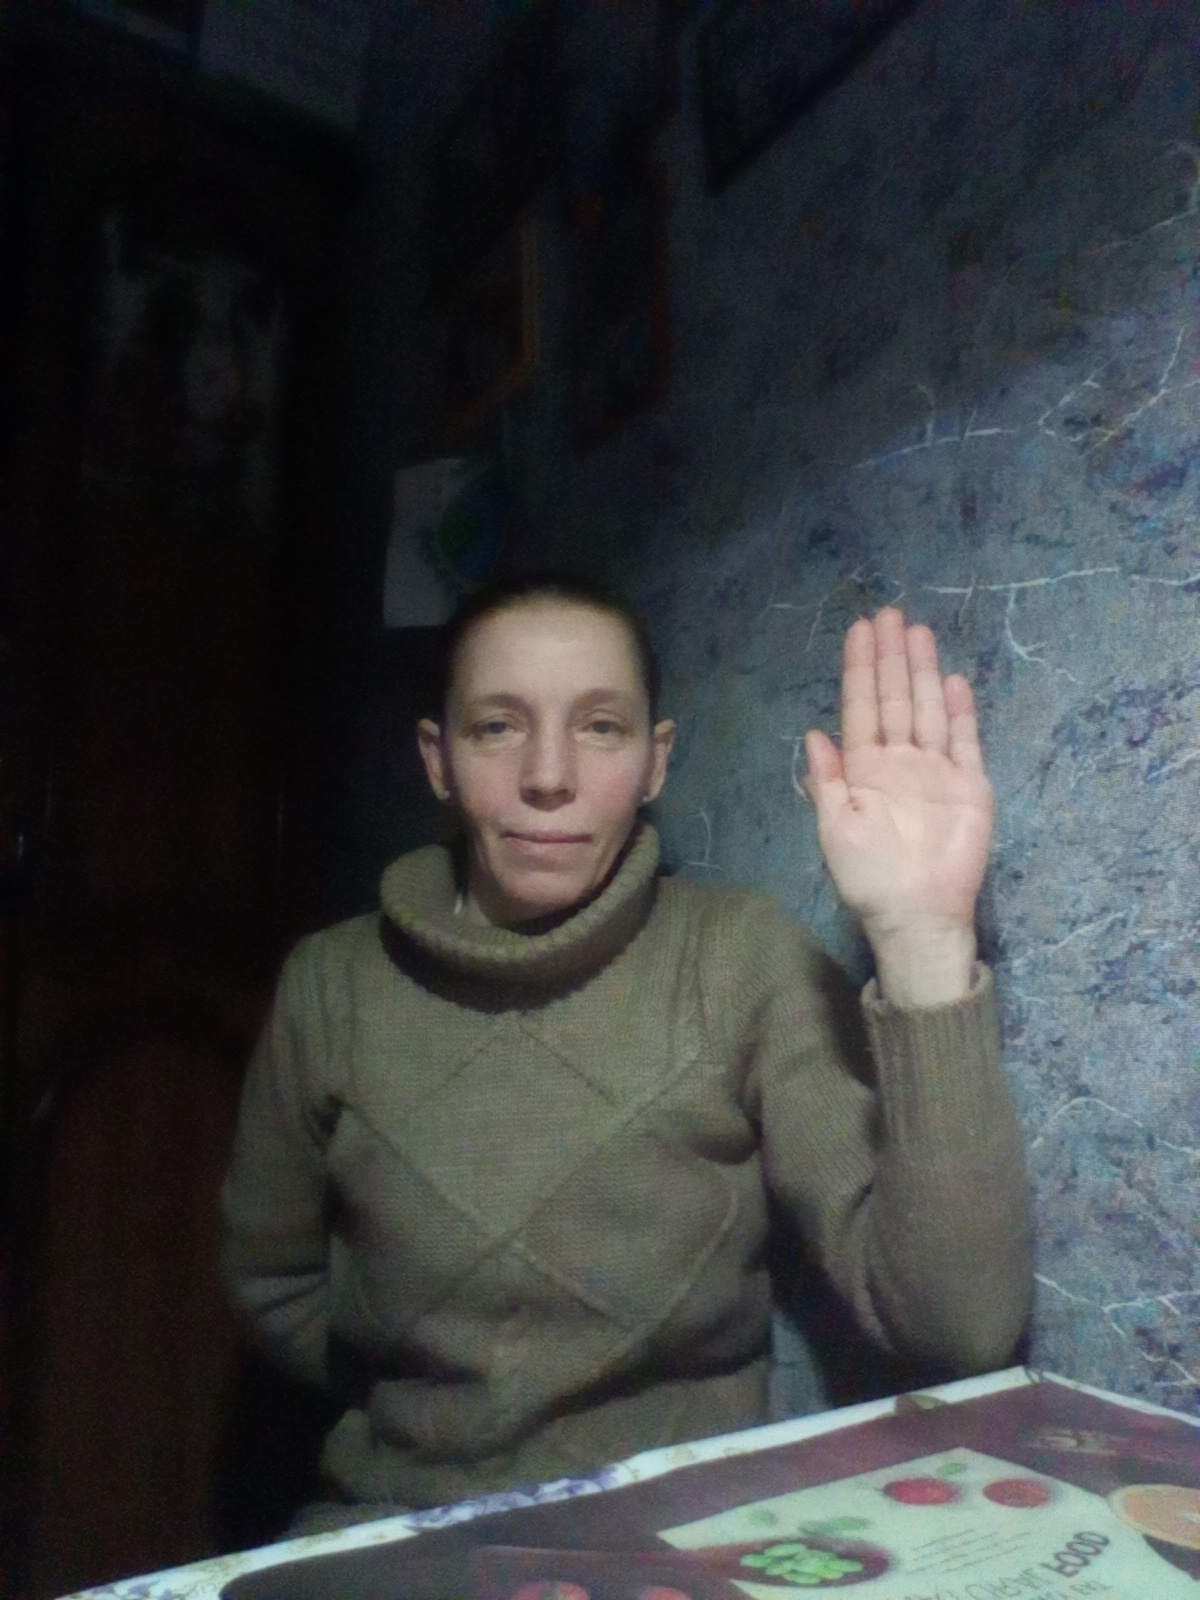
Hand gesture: stop